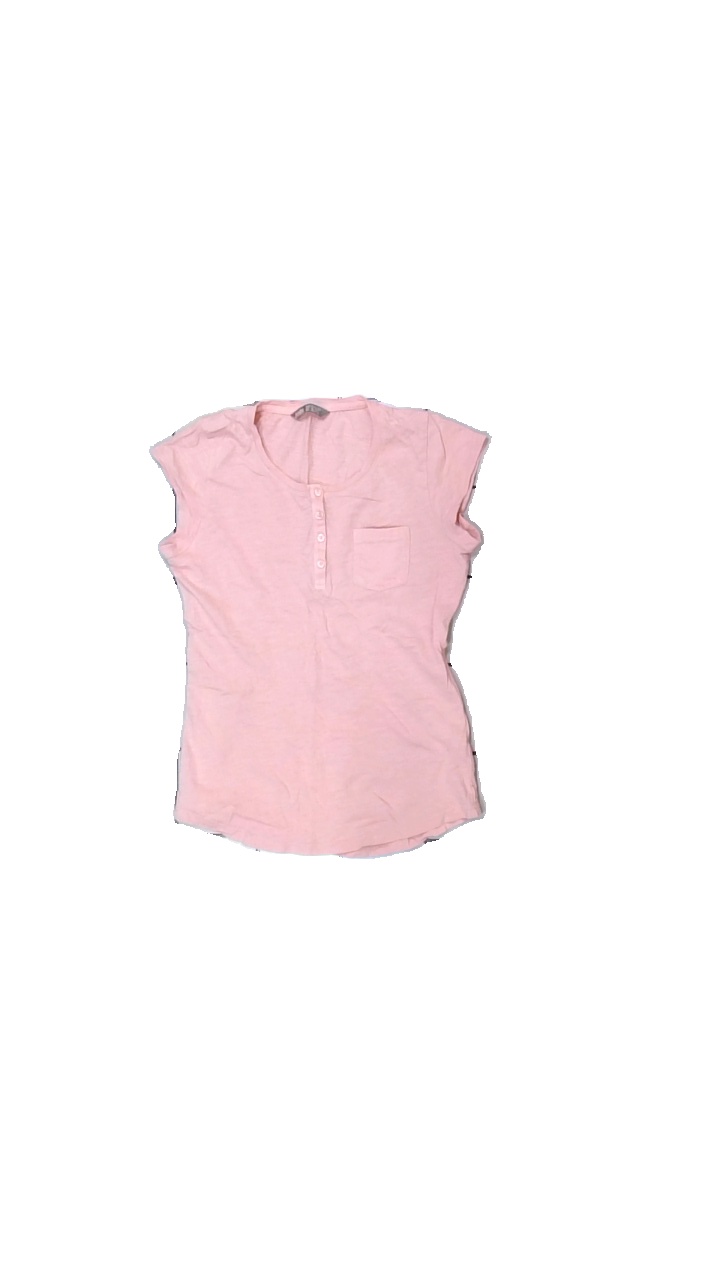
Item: T-shirt (Children)
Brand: Lindex
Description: t-shirt med knappar
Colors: Pink
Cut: C-collar
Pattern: Other
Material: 100% bomull
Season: All
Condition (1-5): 4
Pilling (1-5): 4
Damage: liten smuts fläck
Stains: Minor
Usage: Reuse
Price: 50-100